Pastos Bons Formation

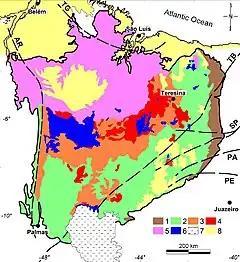
Geologic map of the Parnaíba Basin with the Jurassic in red

The Pastos Bons Formation is a Late Jurassic (Oxfordian to Kimmeridgian) geologic formation of the Parnaíba Basin in Maranhão, northeastern Brazil. The formation forms part of the sag phase of the basin. It overlies the Sardinha Formation and is overlain by the Mosquito Formation. The fluvial to lacustrine sandstones and shales have provided fossils of a coelacanth fish, "Parnaibaia maranhaoensis" and a paralligatorid named after the formation, "Batrachomimus pastosbonensis".